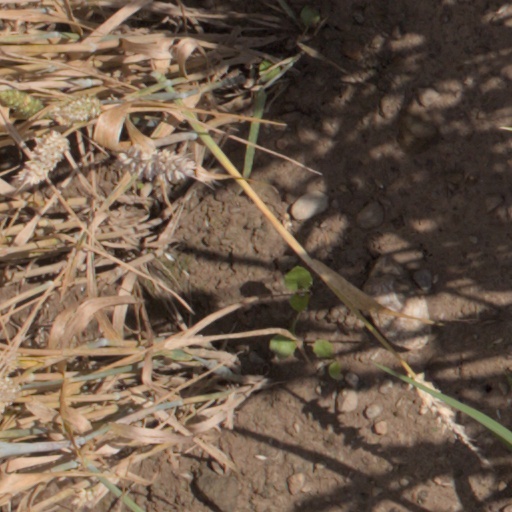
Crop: wheat